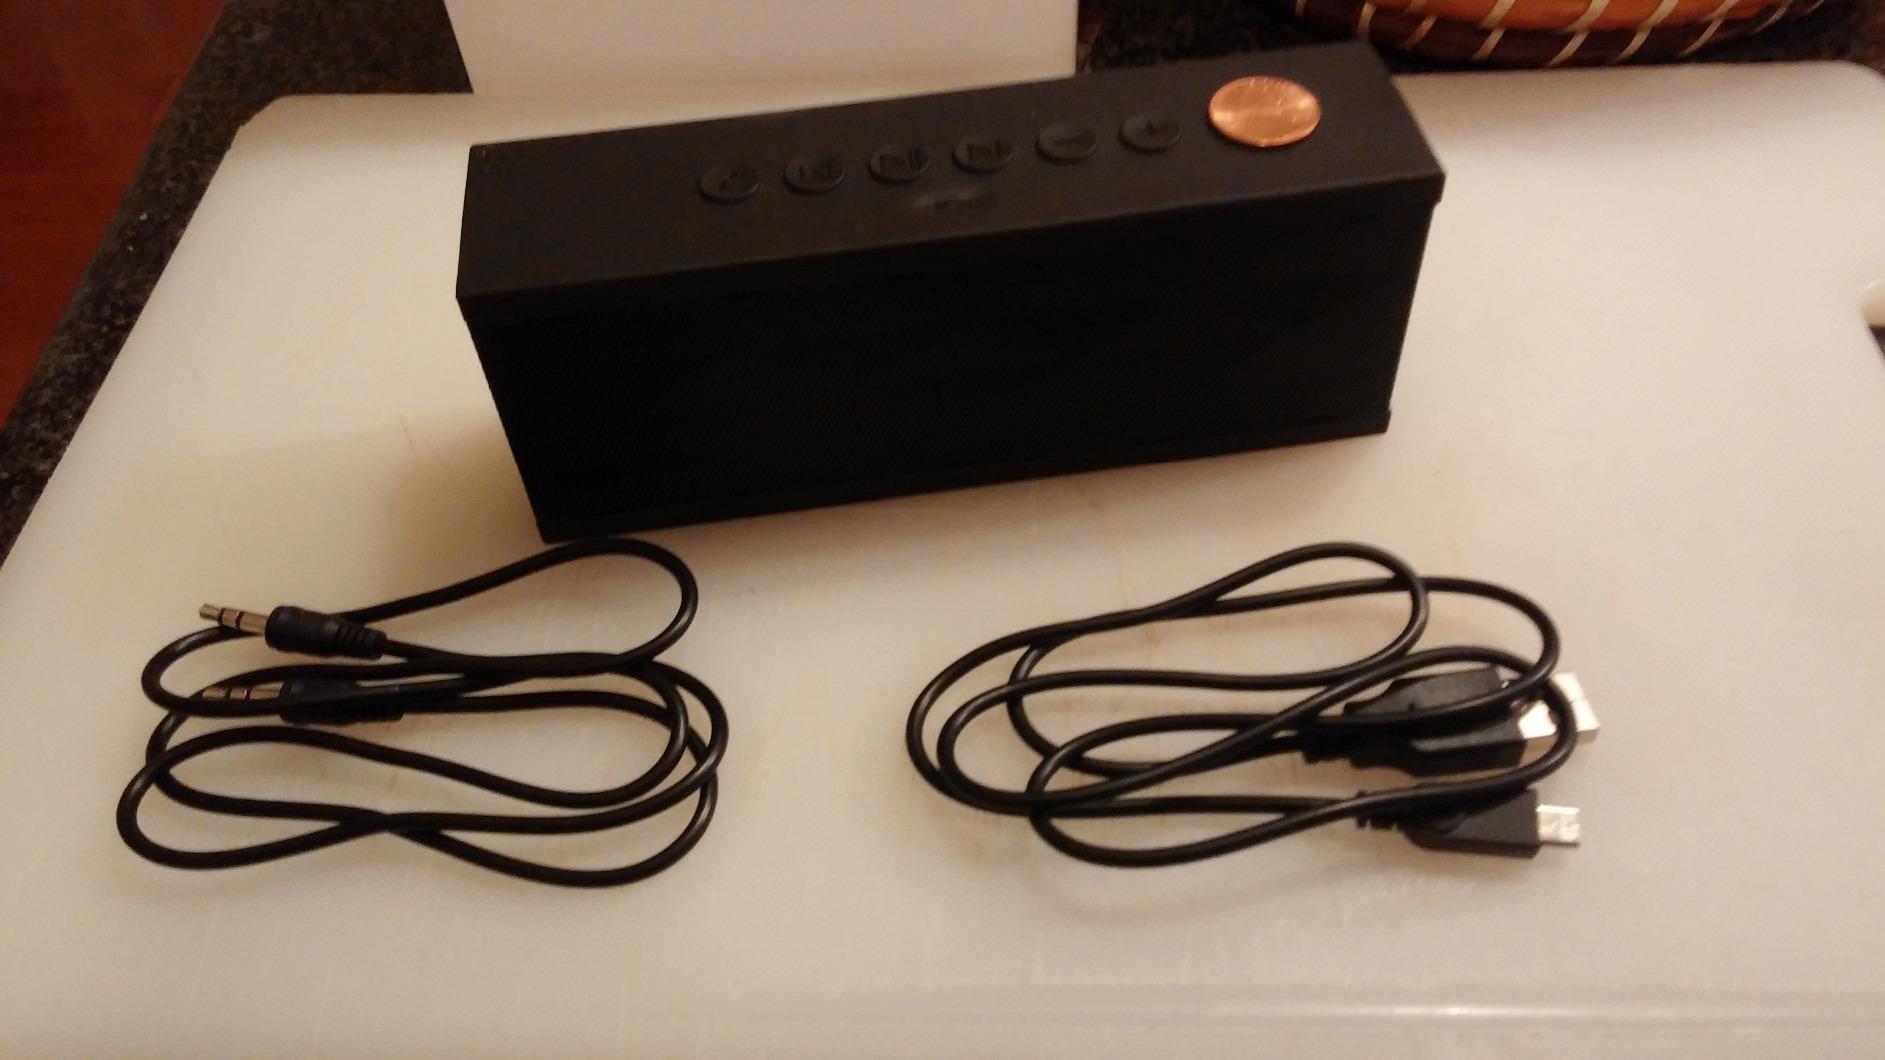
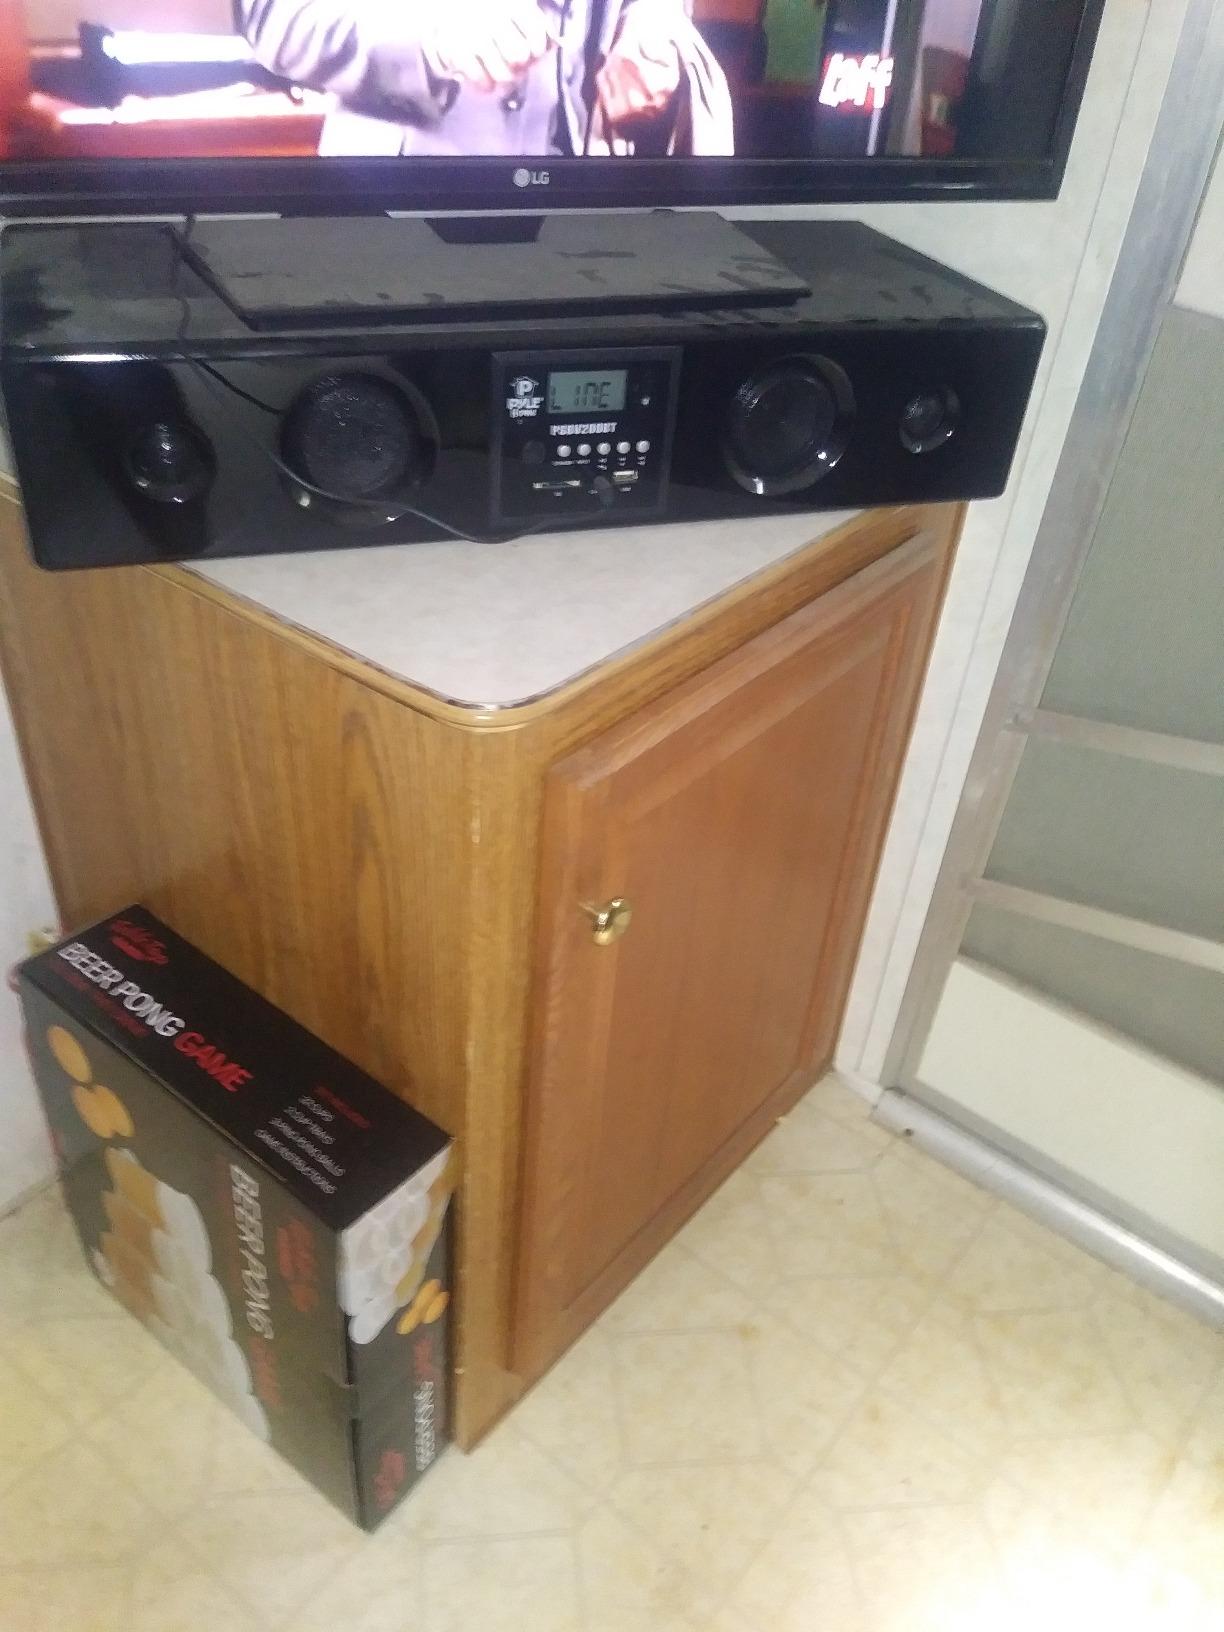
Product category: speaker
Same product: no